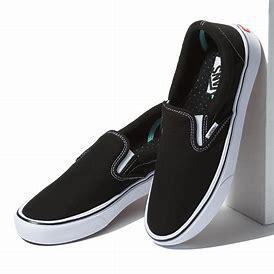
Brand: Vans
Model: Comfycush Slip On